Ottoman illumination

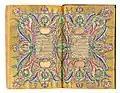
Qur'an copied by Abdullah Zühdi, 1848–49. Sadberk Hanım Museum

The 'Golden Age' of Ottoman illumination occurred during the reign of Sultan Suleiman the Magnificent, spanning from 1520 to 1566. Illumination was used to decorate royal edicts and insignias, book covers, heads of Qur'anic chapters, and end pages. Artists, working out of royal workshops, primarily utilized gold and navy blue ink. Ottoman artists Shah Kulu of Baghdad and his student, Karamemi, pioneered the naturalistic "Sazyolu" (reed) style, characterized by its vegetal forms. Karamemi later introduced the "Halic work" style to Ottoman illumination tradition while serving as chief illuminist at the ornamentation workshop in the palace of Sultan Suleiman the Magnificent.